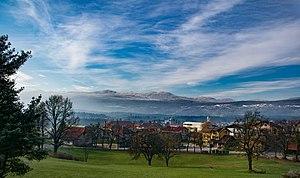
Črnomelj est une ville historique et une commune du sud-est de la Slovénie, située dans la région traditionelle de la Carniole-Blanche tout près de la frontiére croate.